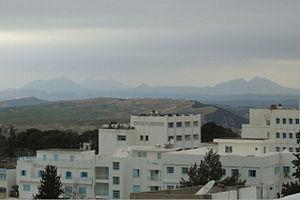
La Table de Jugurtha vue depuis Le Kef, Tunisie.